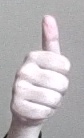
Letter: aleff